Sirous Rowshani

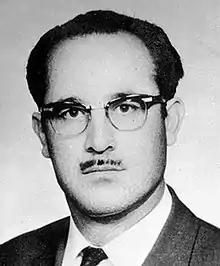

Sirous Rowshani (born in 1925 – executed in 1981) was an Iranian physician and anesthesiologist. He was persecuted many times for his Baháʼí Faith before the 1979 Iranian Revolution. Although he was under scrutiny, he continued to work in a hospital. After the revolution, Sirous was threatened twice by the government of the Islamic Republic of Iran, part of the ongoing state-sanctioned persecution of Baháʼís, and in the winter of 1981 he was executed by firing squad, under the pretext of having committed espionage.